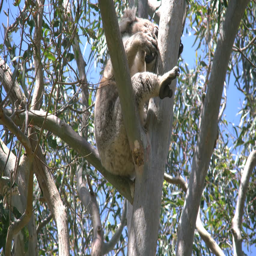
a koala sleeps in an eucalyptus tree with foot out